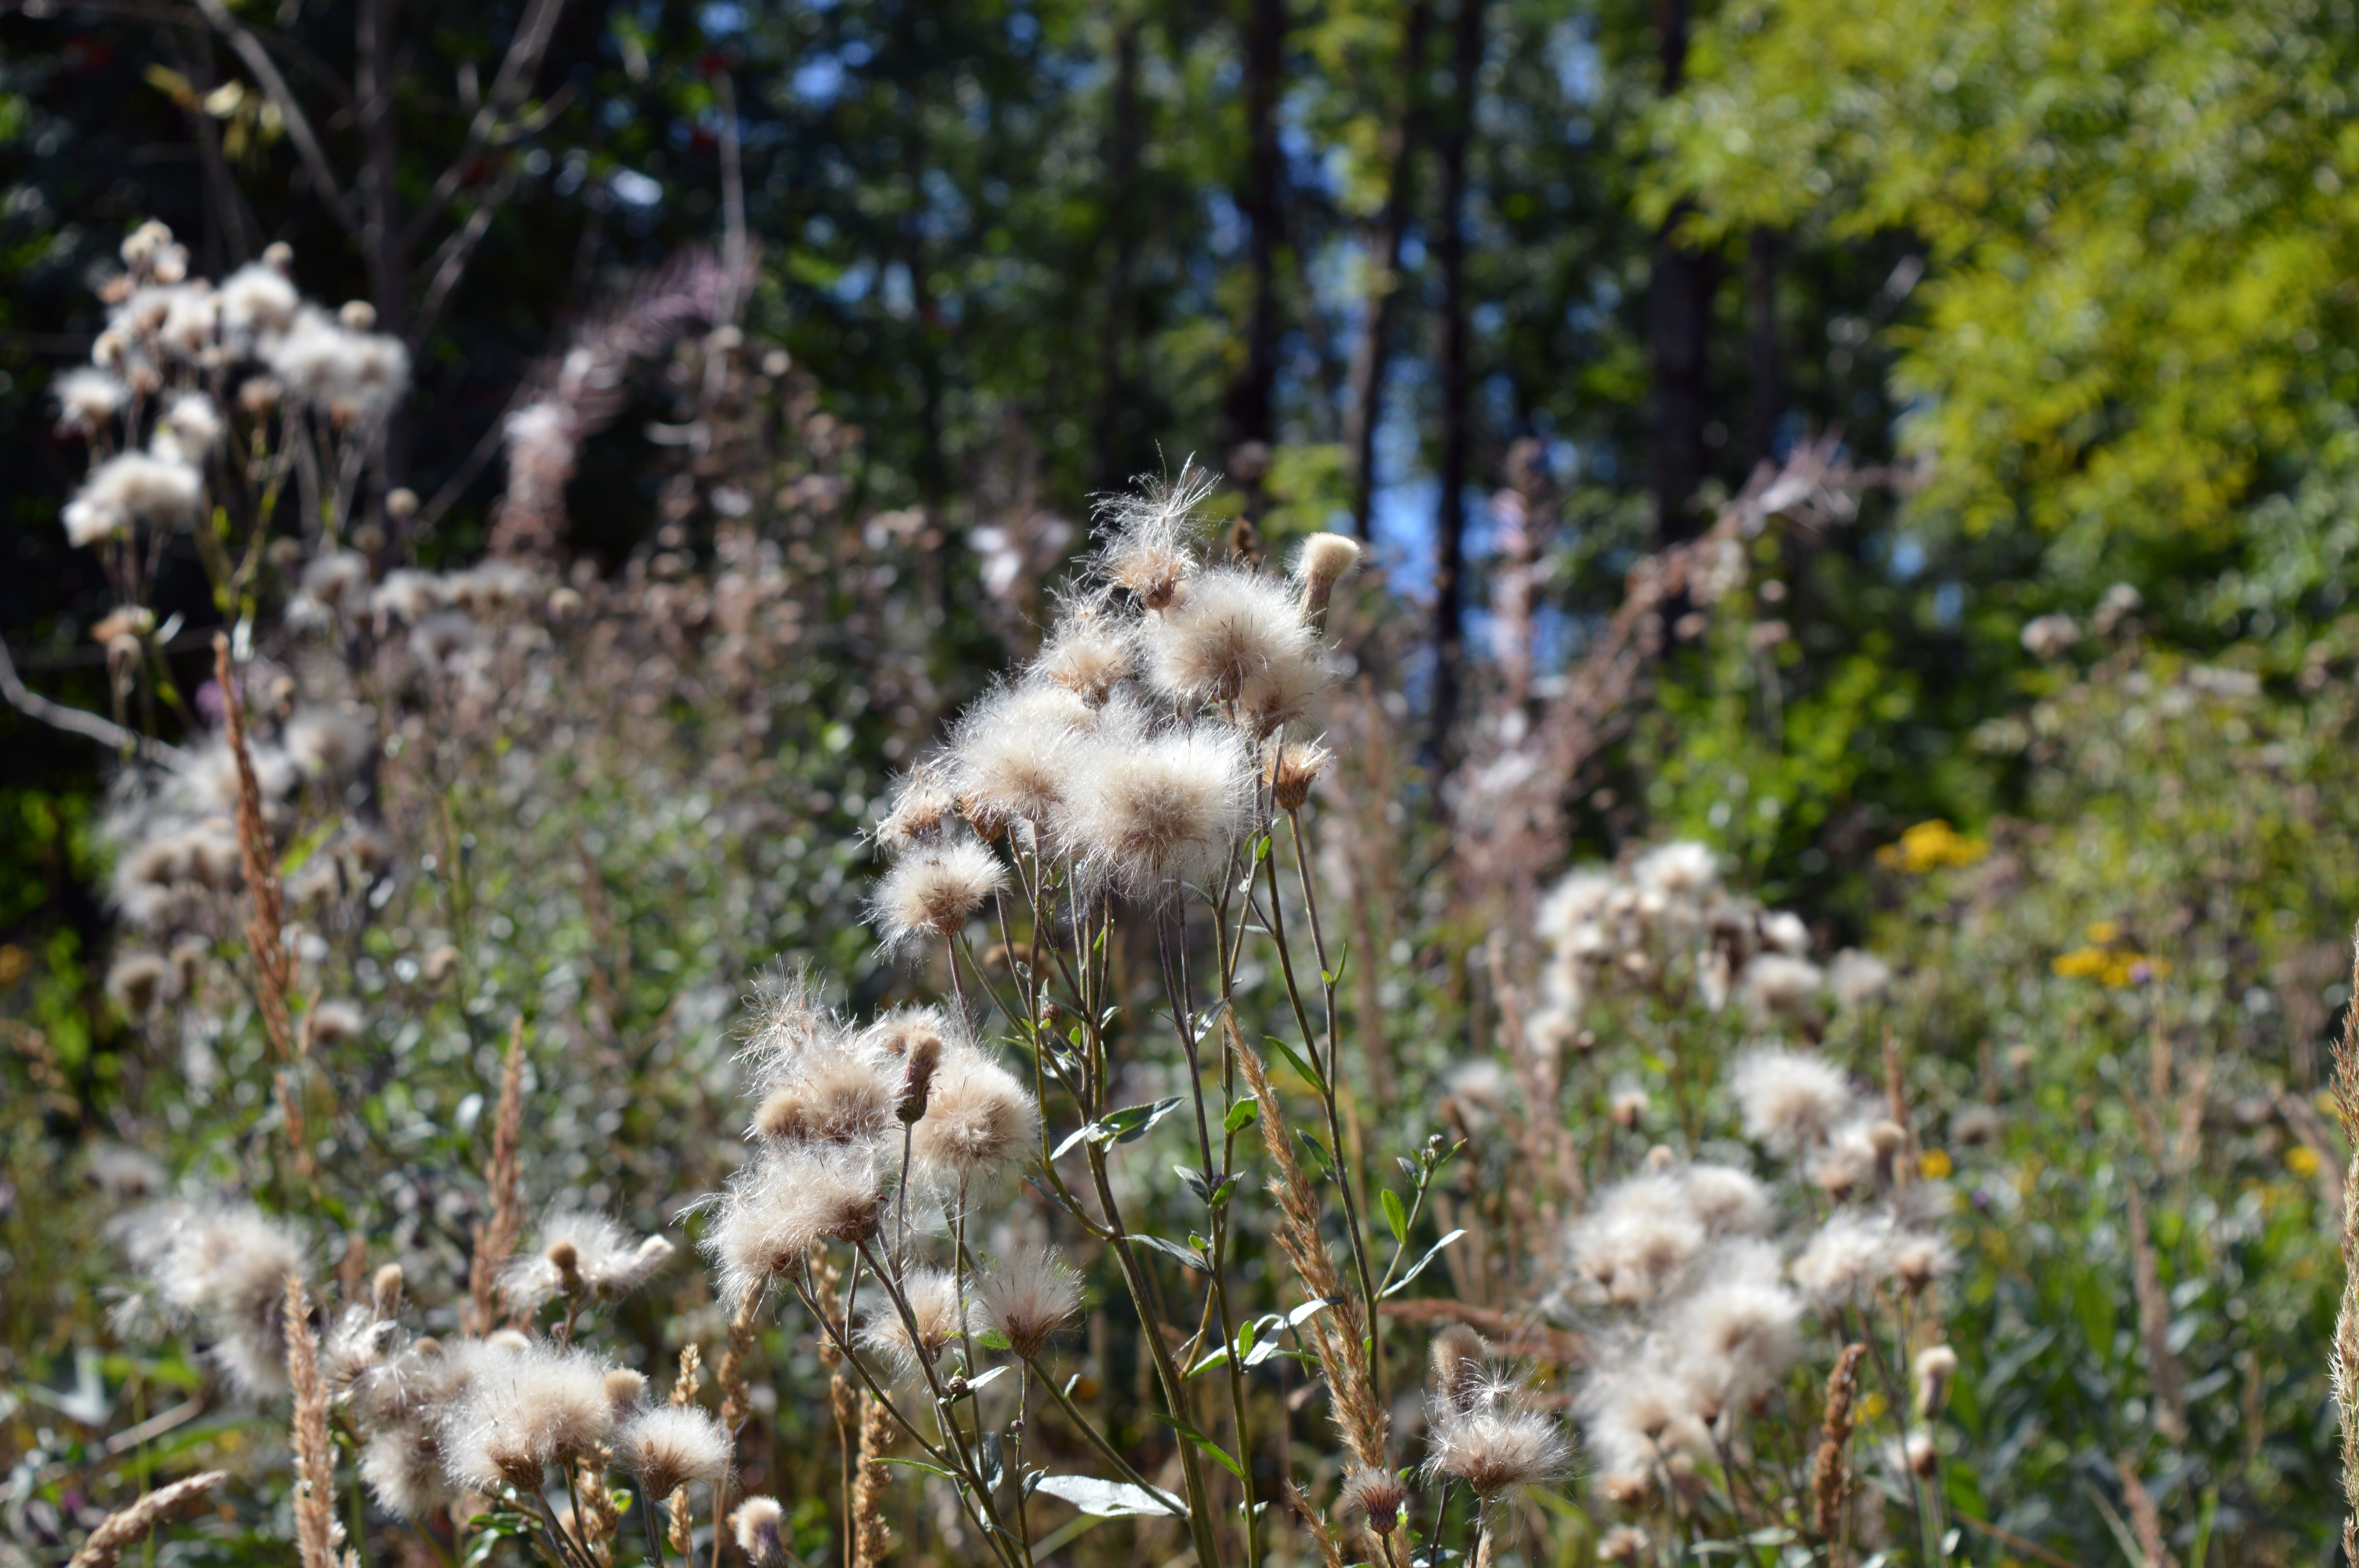
tree, nature, forest, grass, plant, white, meadow, flower, wildlife, macro, autumn, garden, closeup, flora, season, fauna, plants, wildflower, flowers, seeds, furry, thistle, woodland, habitat, flowers of the field, meadow flowers, natural environment